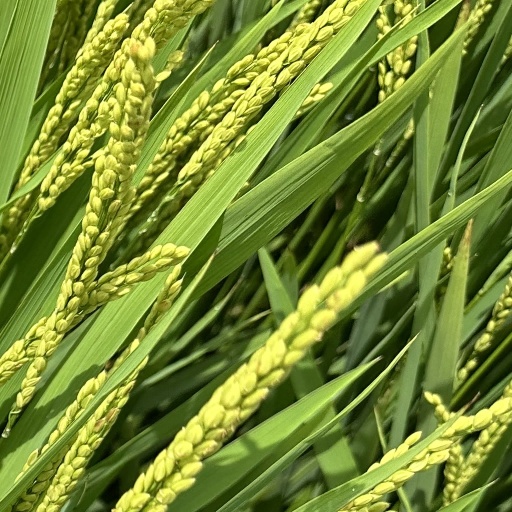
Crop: rice